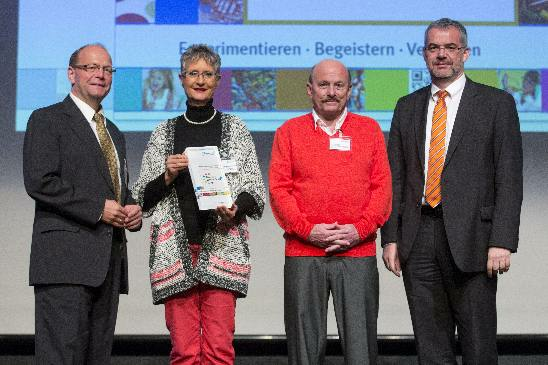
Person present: Yes